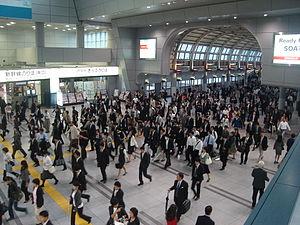
La gare de Shinagawa est une gare ferroviaire de la ville de Tokyo au Japon. Elle est gérée conjointement par les compagnies JR East, JR Central et Keikyū.